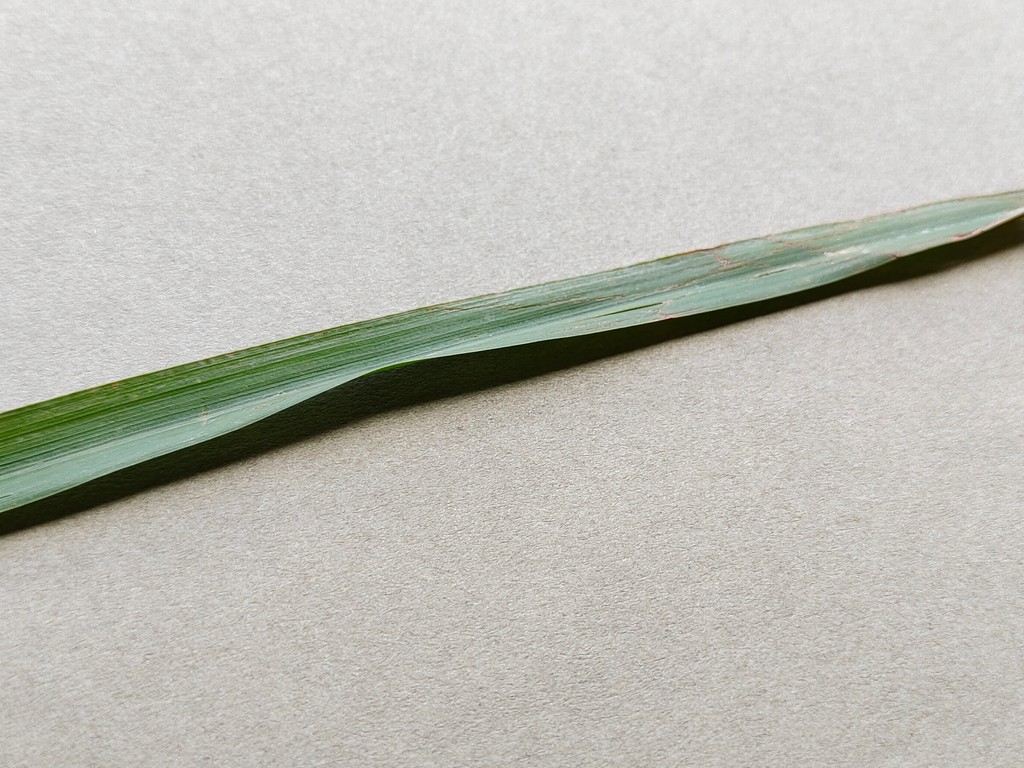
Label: Unhealthy